2025 4 Hours of Abu Dhabi

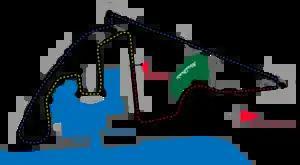
The layout of the Yas Marina Circuit

The 2025 4 Hours of Abu Dhabi was an endurance sportscar racing event, held between 14 and 16 February 2025 at Yas Marina Circuit in Abu Dhabi, United Arab Emirates. It was the penultimate and last of six rounds of the 2024–25 Asian Le Mans Series season.